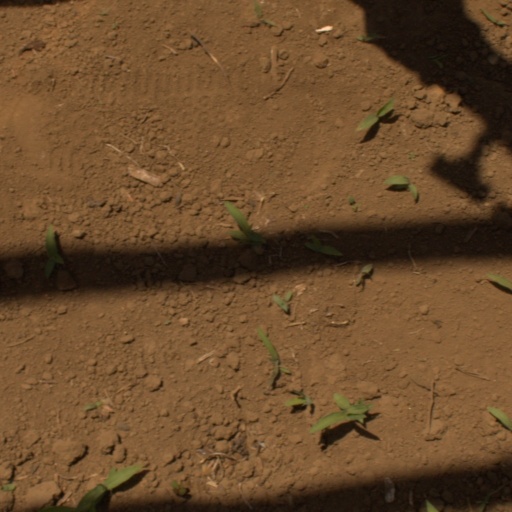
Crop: Jerusalem artichoke